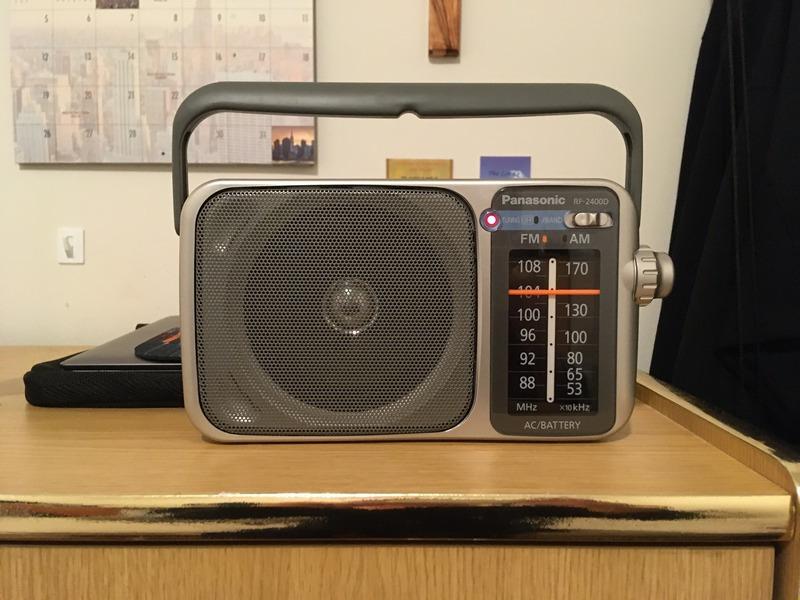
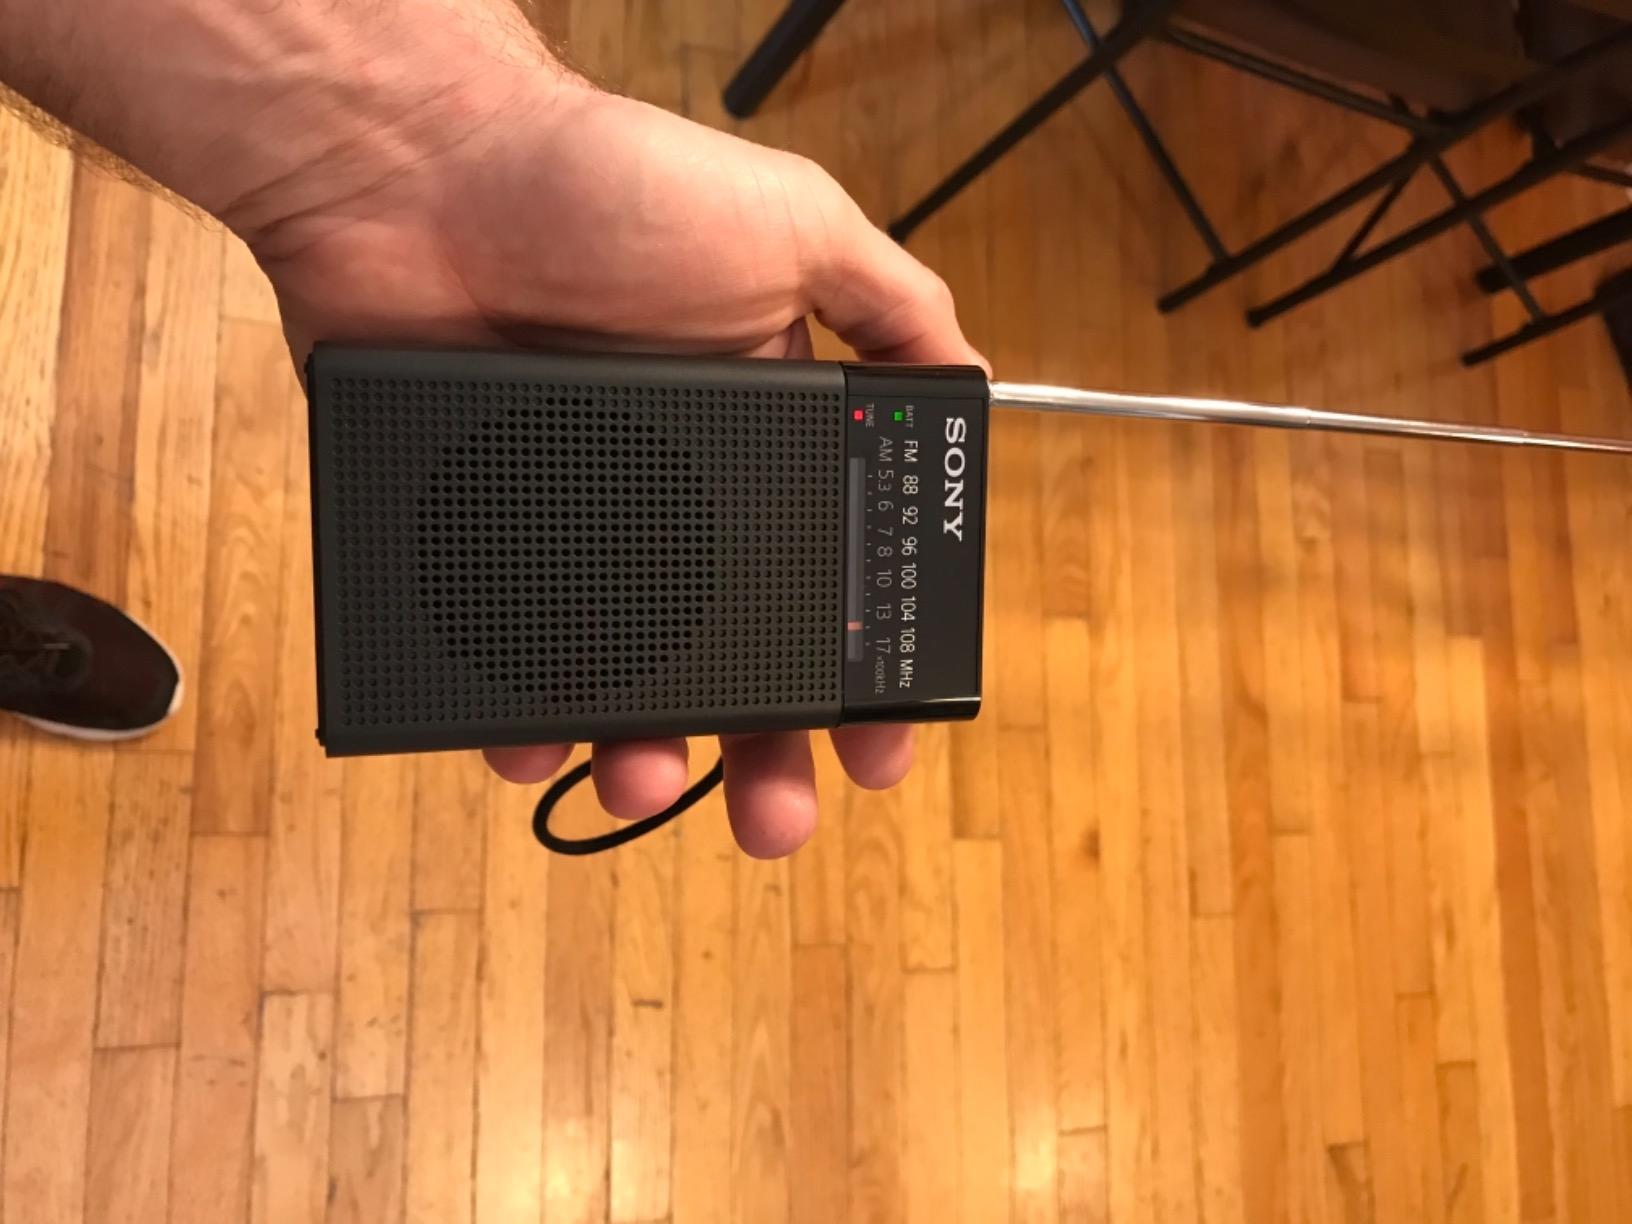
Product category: radio
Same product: no